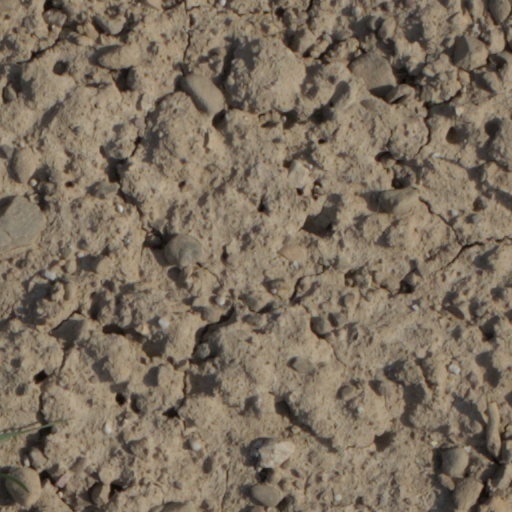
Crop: wheat